2023 General Tire 125

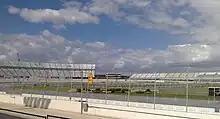
Dover Motor Speedway, the circuit where the race will be held.

Dover Motor Speedway is an oval race track in Dover, Delaware, United States that has held at least two NASCAR races since it opened in 1969. In addition to NASCAR, the track also hosted USAC and the NTT IndyCar Series. The track features one layout, a concrete oval, with 24° banking in the turns and 9° banking on the straights. The speedway is owned and operated by Speedway Motorsports.